Trond Helleland

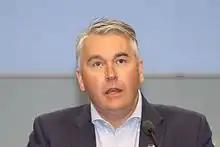
Helleland in March 2017

Trond Helleland (born 10 July 1962 in Kvam, Hordaland) is a Norwegian politician representing the Conservative Party. He has served as member of parliament for Buskerud since 1997 and was his party's parliamentary leader between 2013 and 2021.